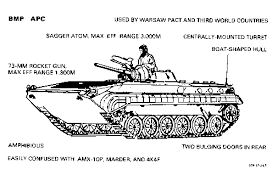
Label: BMP-1